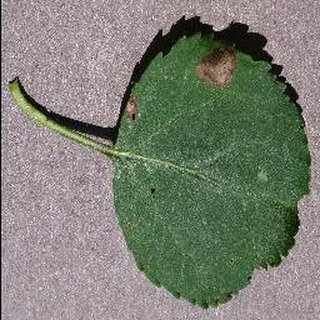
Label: apple_black_rot